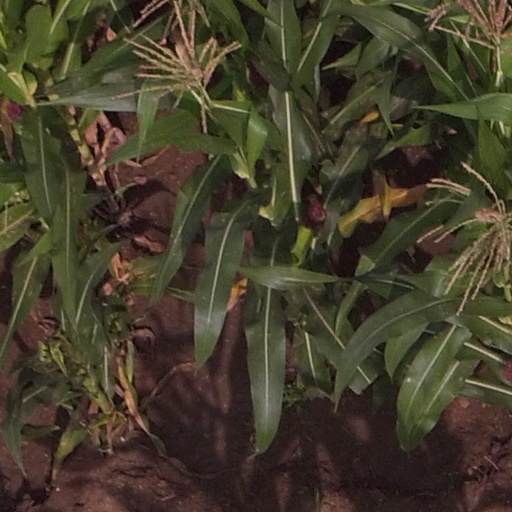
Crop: maize; corn